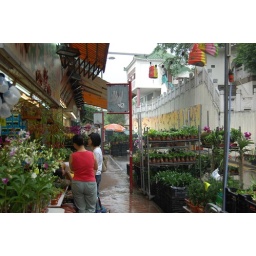
The crowded sidewalk in the flower market